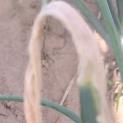
Crop: Onion
Condition: fusarium-d